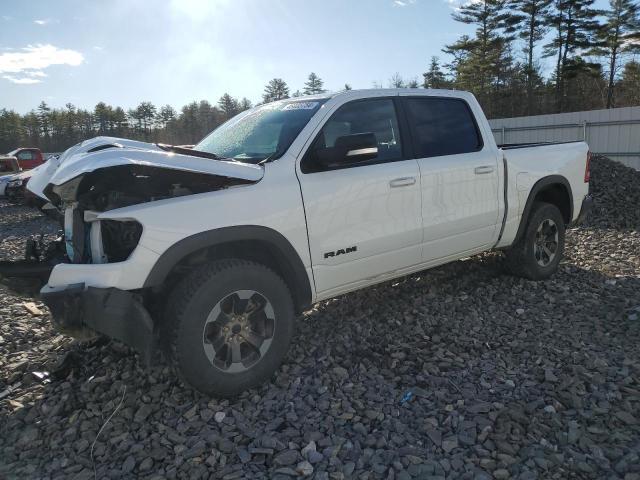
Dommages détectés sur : plaque d'immatriculation avant, pare-choc avant, feu avant gauche, capot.
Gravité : majeur